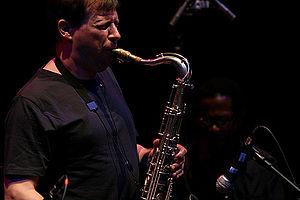
Chris Potter est un saxophoniste, clarinettiste, compositeur de jazz américain, né le 1ᵉʳ janvier 1971 à Chicago, Illinois.